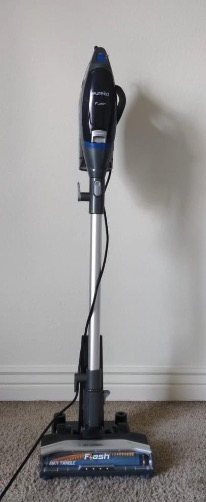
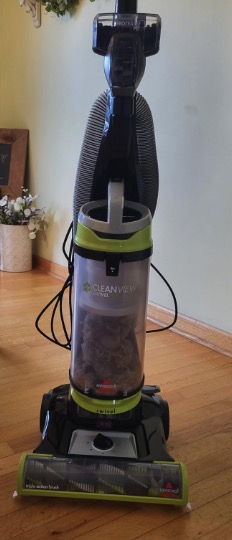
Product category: items_vacuum
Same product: no